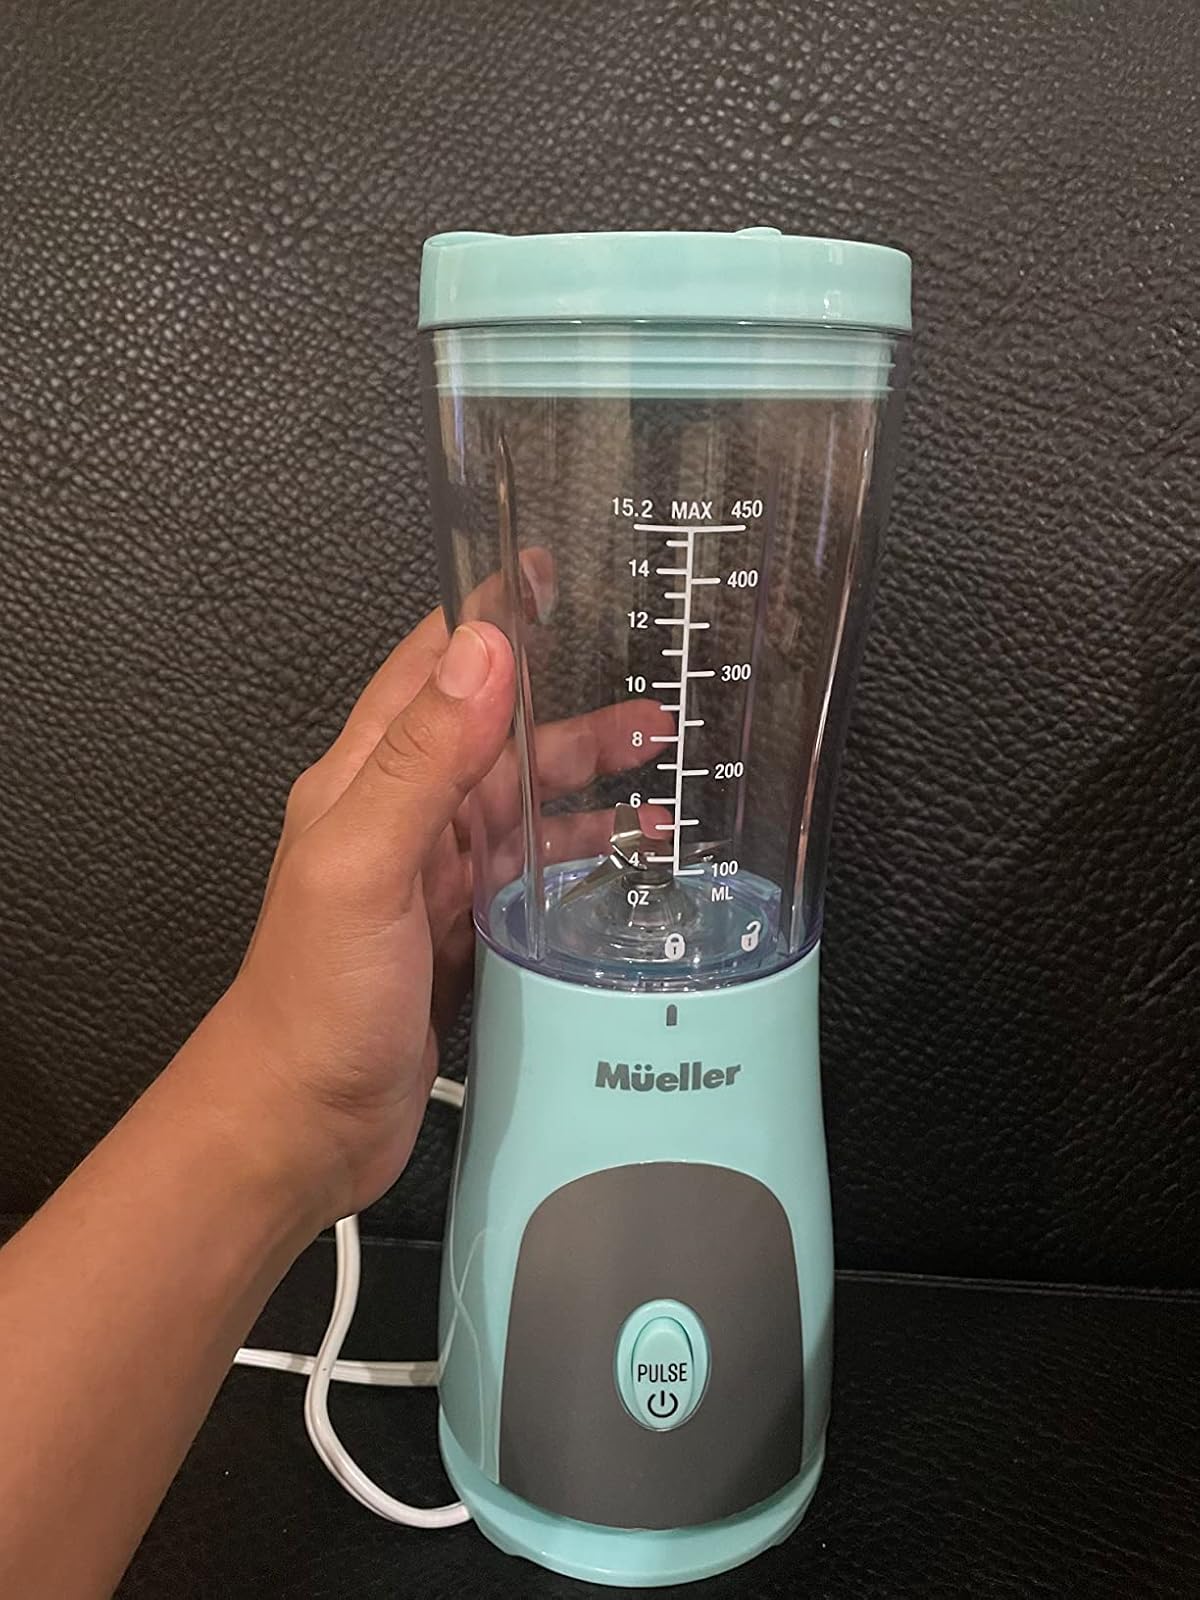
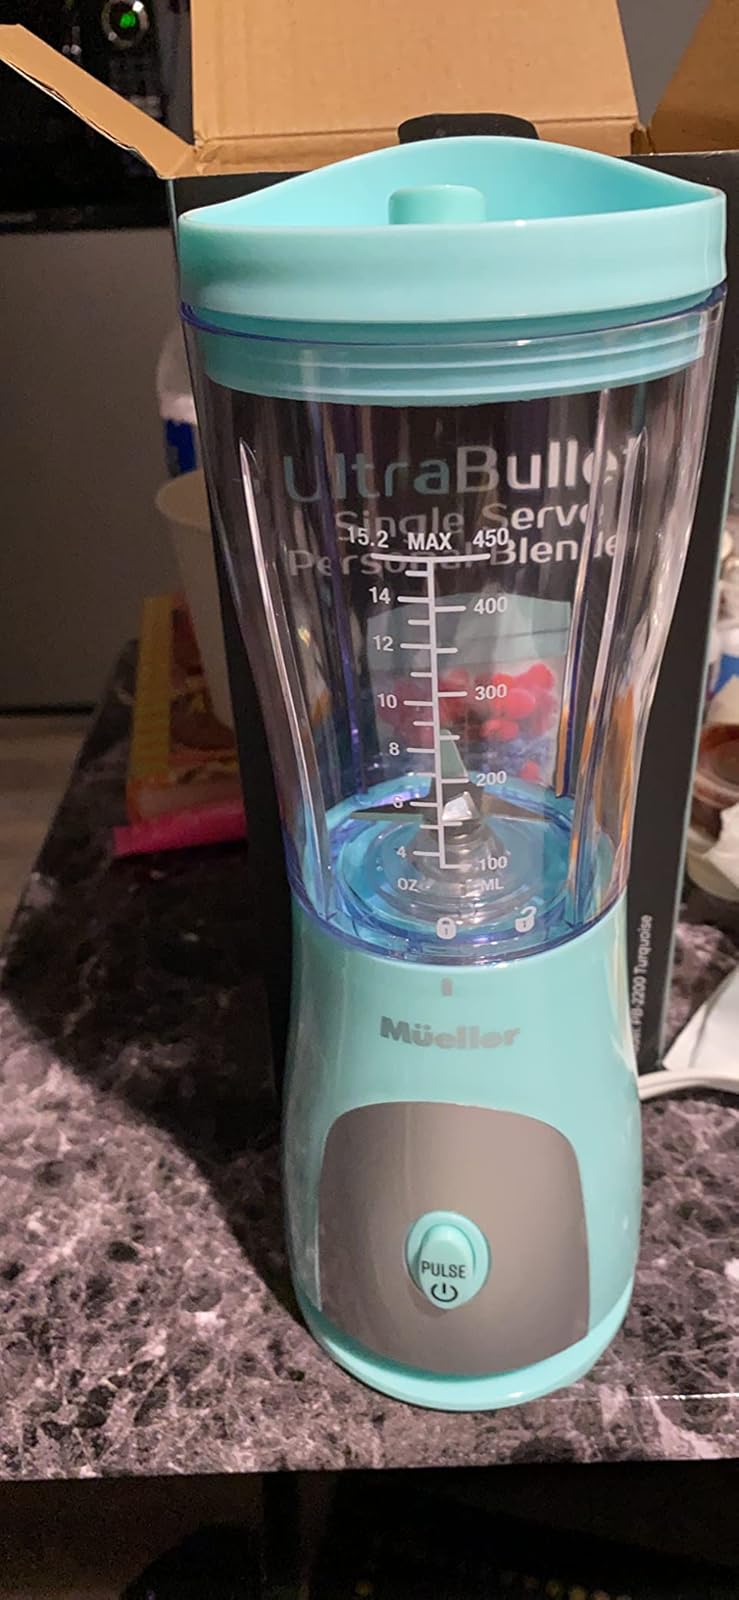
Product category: items_blender
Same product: yes